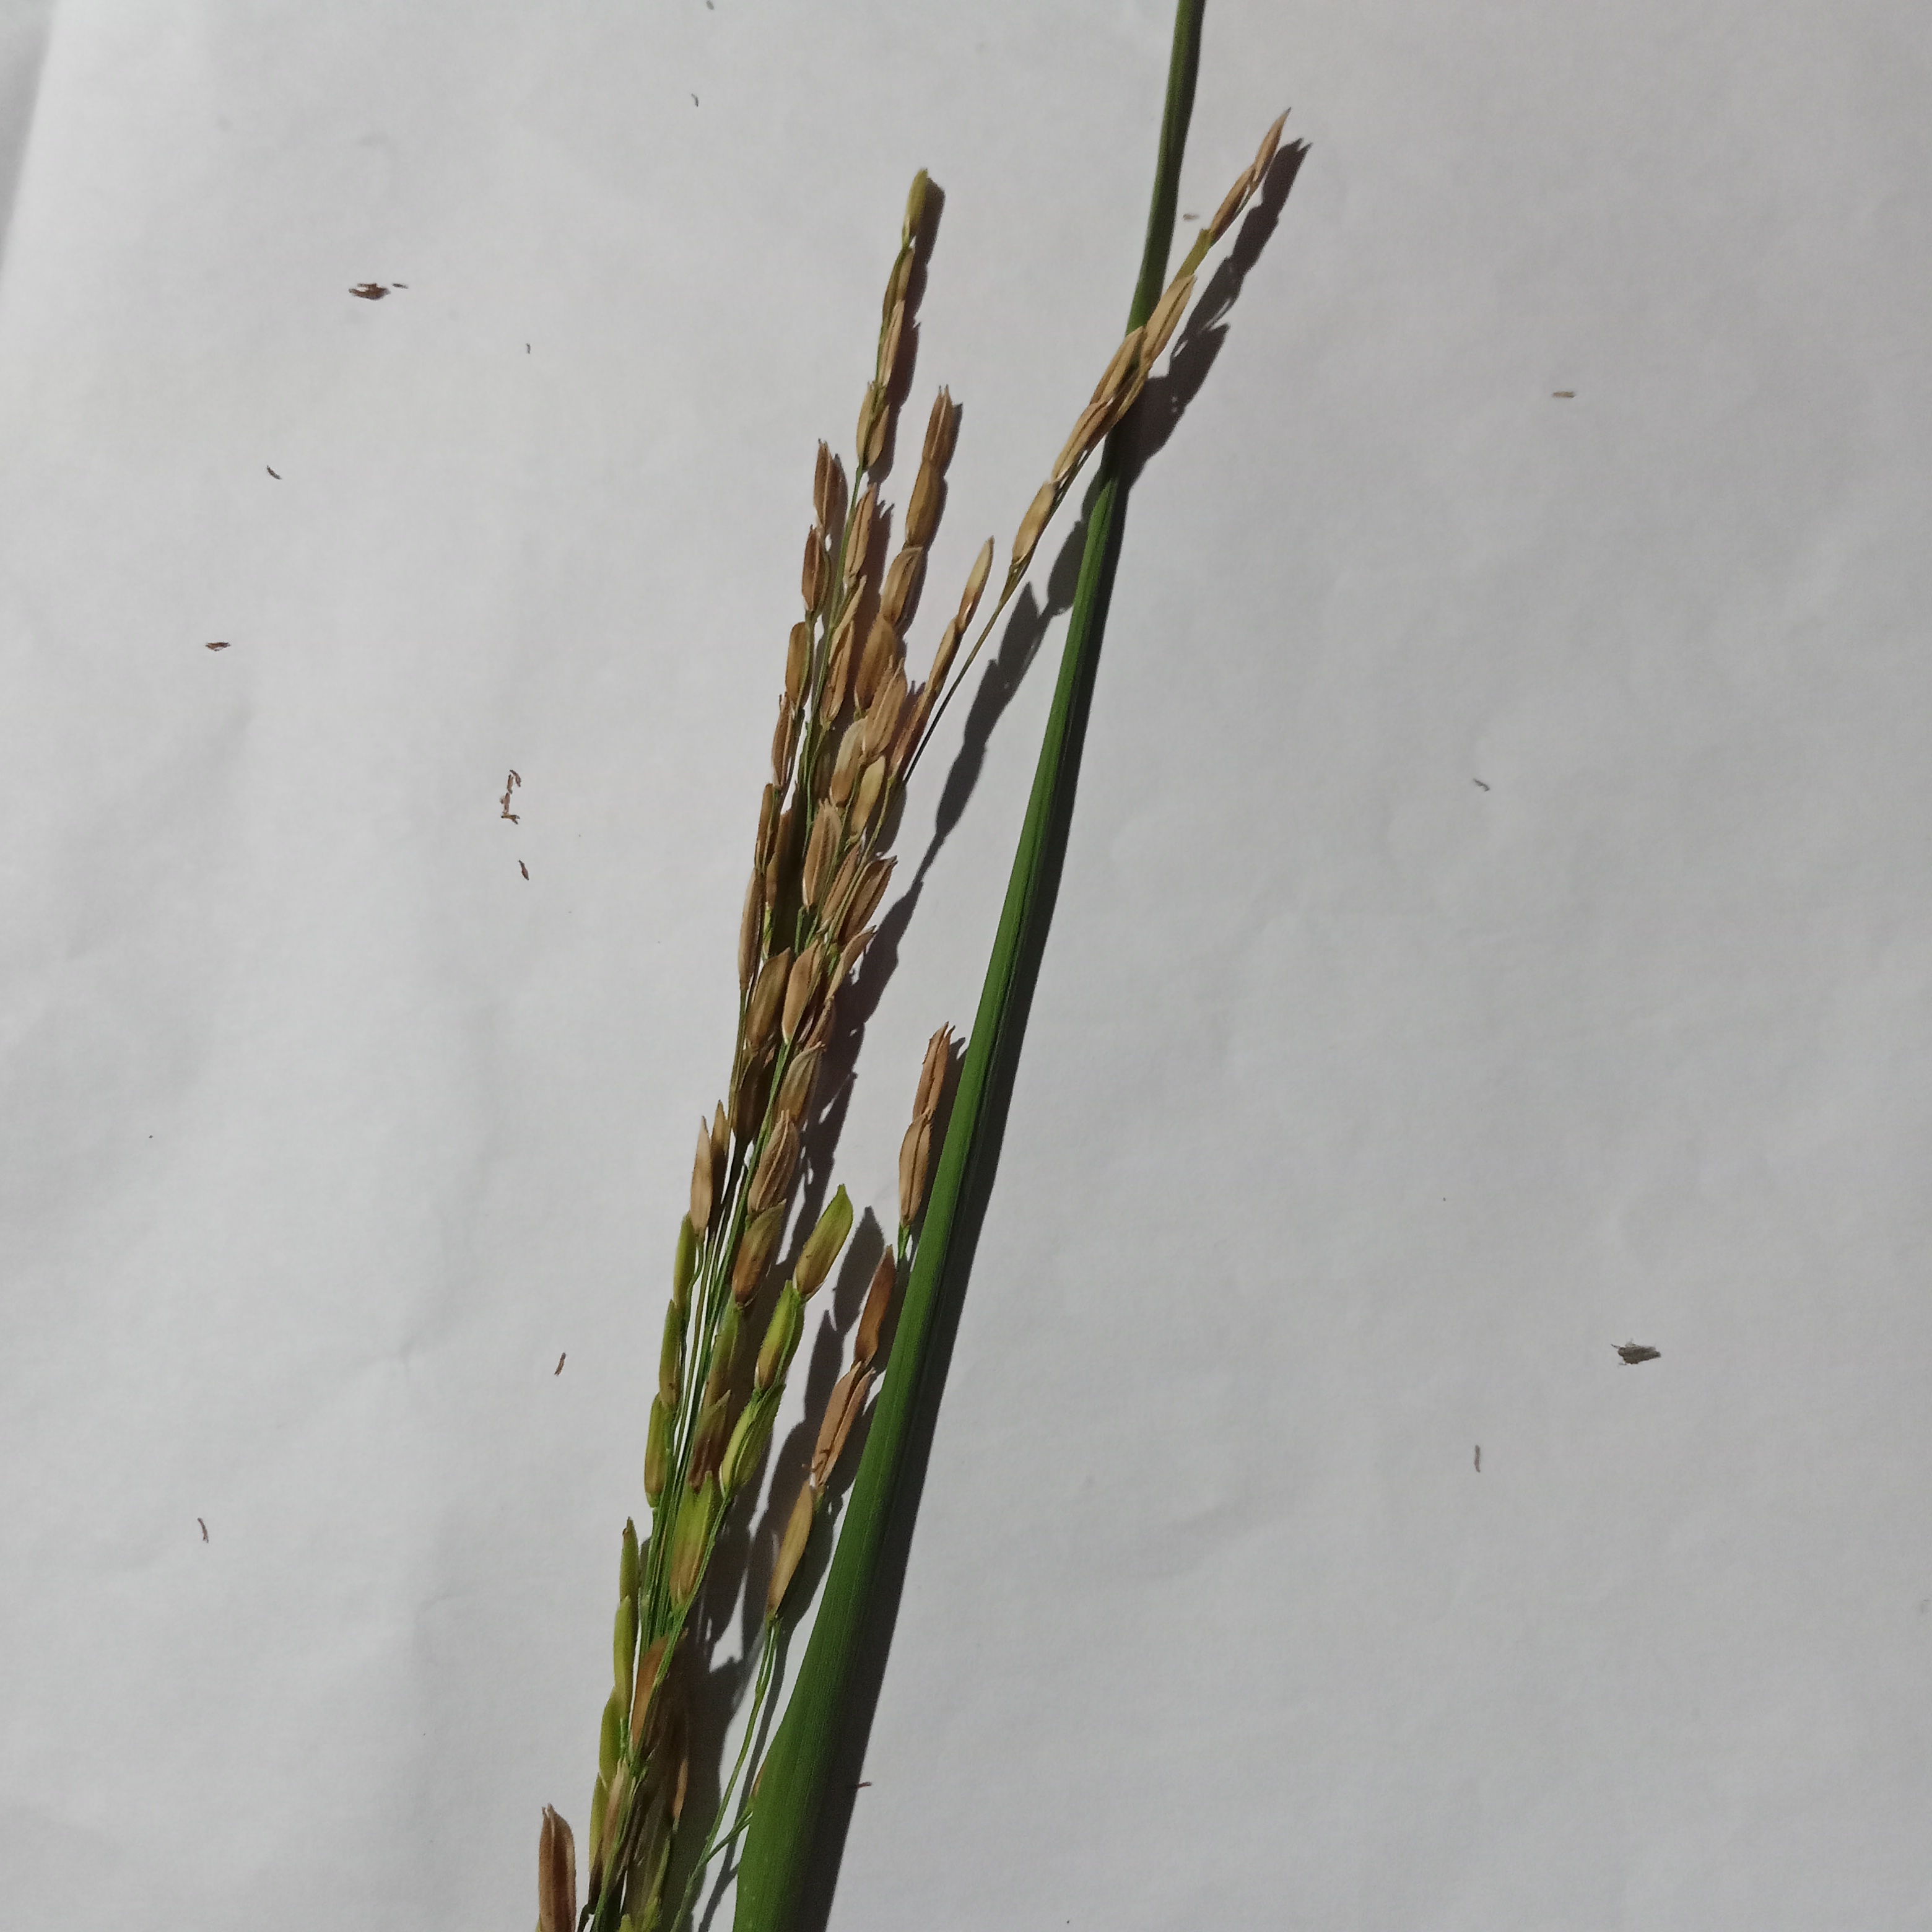
Nhãn: Bệnh Đạo ôn lá và cổ bông (Rice leaf and neck blast)